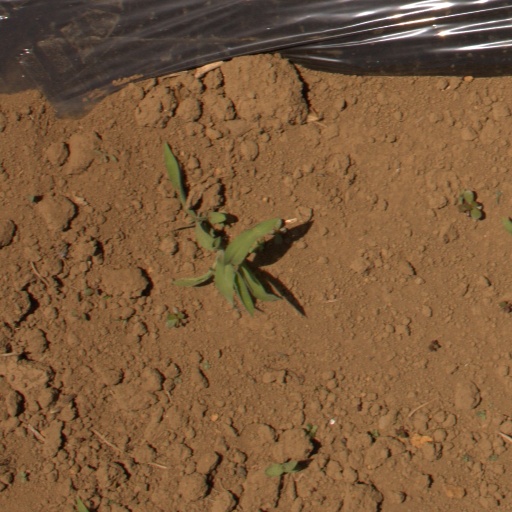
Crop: Jerusalem artichoke